History of democracy

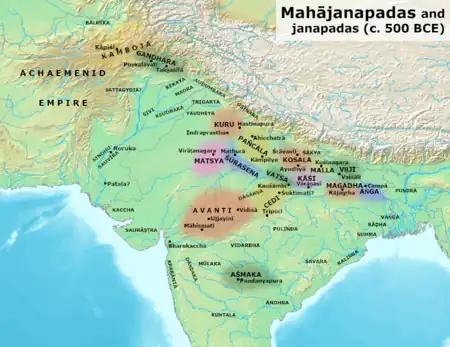
The Mahajanapadas were the sixteen most powerful and vast kingdoms and republics of the era. There were also a number of smaller kingdoms stretching the length and breadth of Ancient India. Among the Mahajanapadas and smaller states, the Shakyas, Koliyas, Mallakas, and Licchavis followed republican government.

Studying pre-Babylonian Mesopotamia, Thorkild Jacobsen used Sumerian epic, myth, and historical records to identify what he has called "primitive democracy". By this, Jacobsen means a government in which ultimate power rests with the mass of free (non-slave) male citizens, although "the various functions of government are as yet little specialised [and] the power structure is loose". In early Sumer, kings like Gilgamesh did not hold the autocratic power that later Mesopotamian rulers wielded. Rather, major city-states functioned with councils of elders and "young men" (likely free men bearing arms) that possessed the final political authority, and had to be consulted on all major issues such as war.